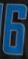
Number: 6